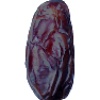
Label: Dates 1